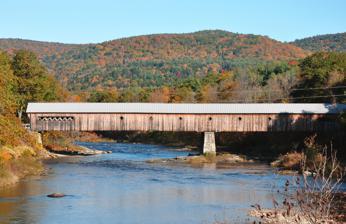
Building: West Dummerston Covered Bridge
Country: United States of America
Year built: 1872
United States historic place West Dummerston Covered Bridge U.S. National Register of Historic Places Show map of Vermont Show map of the United States Location East-West Rd. and VT 30 , over West River , Dummerston, Vermont Coordinates 42°56′12″N 72°36′49″W / 42.93667°N 72.61361°W / 42.93667; -72.61361 Area 1 acre (0.40 ha) Built 1872 ( 1872 ) Architect Lamson, Caleb B. Architectural style Town lattice truss NRHP reference No. 73000207 Added to NRHP May 08, 1973 The West Dummerston Covered Bridge is a historic covered bridge spanning the West River in Dummerston, Vermont , between Vermont Route 30 and Camp Arden Road.  Built in 1872, it is at 280 feet (85 m) the longest covered bridge entirely within the state of Vermont .  It was listed on the National Register of Historic Places in 1973. Description and history The West Dummerston Covered Bridge is located in west-central Dummerston, a short way north of the village of West Dummerston.  It spans the West River in a roughly east–west direction, and is mounted on stone abutments and a central stone pier.  The bridge consists of two spans, each supported by Town lattice trusses , and has a total structure length of 280 feet (85 m).  The sides of the bridge are finished in flush vertical boards, and the ends are sheathed in wooden clapboards.  The roof is of corrugated metal, laid over an older wooden shingle roof. The side walls have diamond-shaped openings cut in them to admit additional light. The bridge was built in 1872 by master builder Caleb Lamson, and is the only known surviving example of his work in Windham County .  It is the longest covered bridge entirely within the state: the Scott Covered Bridge in Townshend is 277 feet (84 m) long, and the Cornish–Windsor Covered Bridge (spanning the Connecticut River into New Hampshire ) is the nation's longest, at 449 feet (137 m). West Dummerston Covered Bridge from the level of the river in 2015 See also List of Vermont covered bridges National Register of Historic Places listings in Windham County, Vermont List of bridges on the National Register of Historic Places in Vermont References